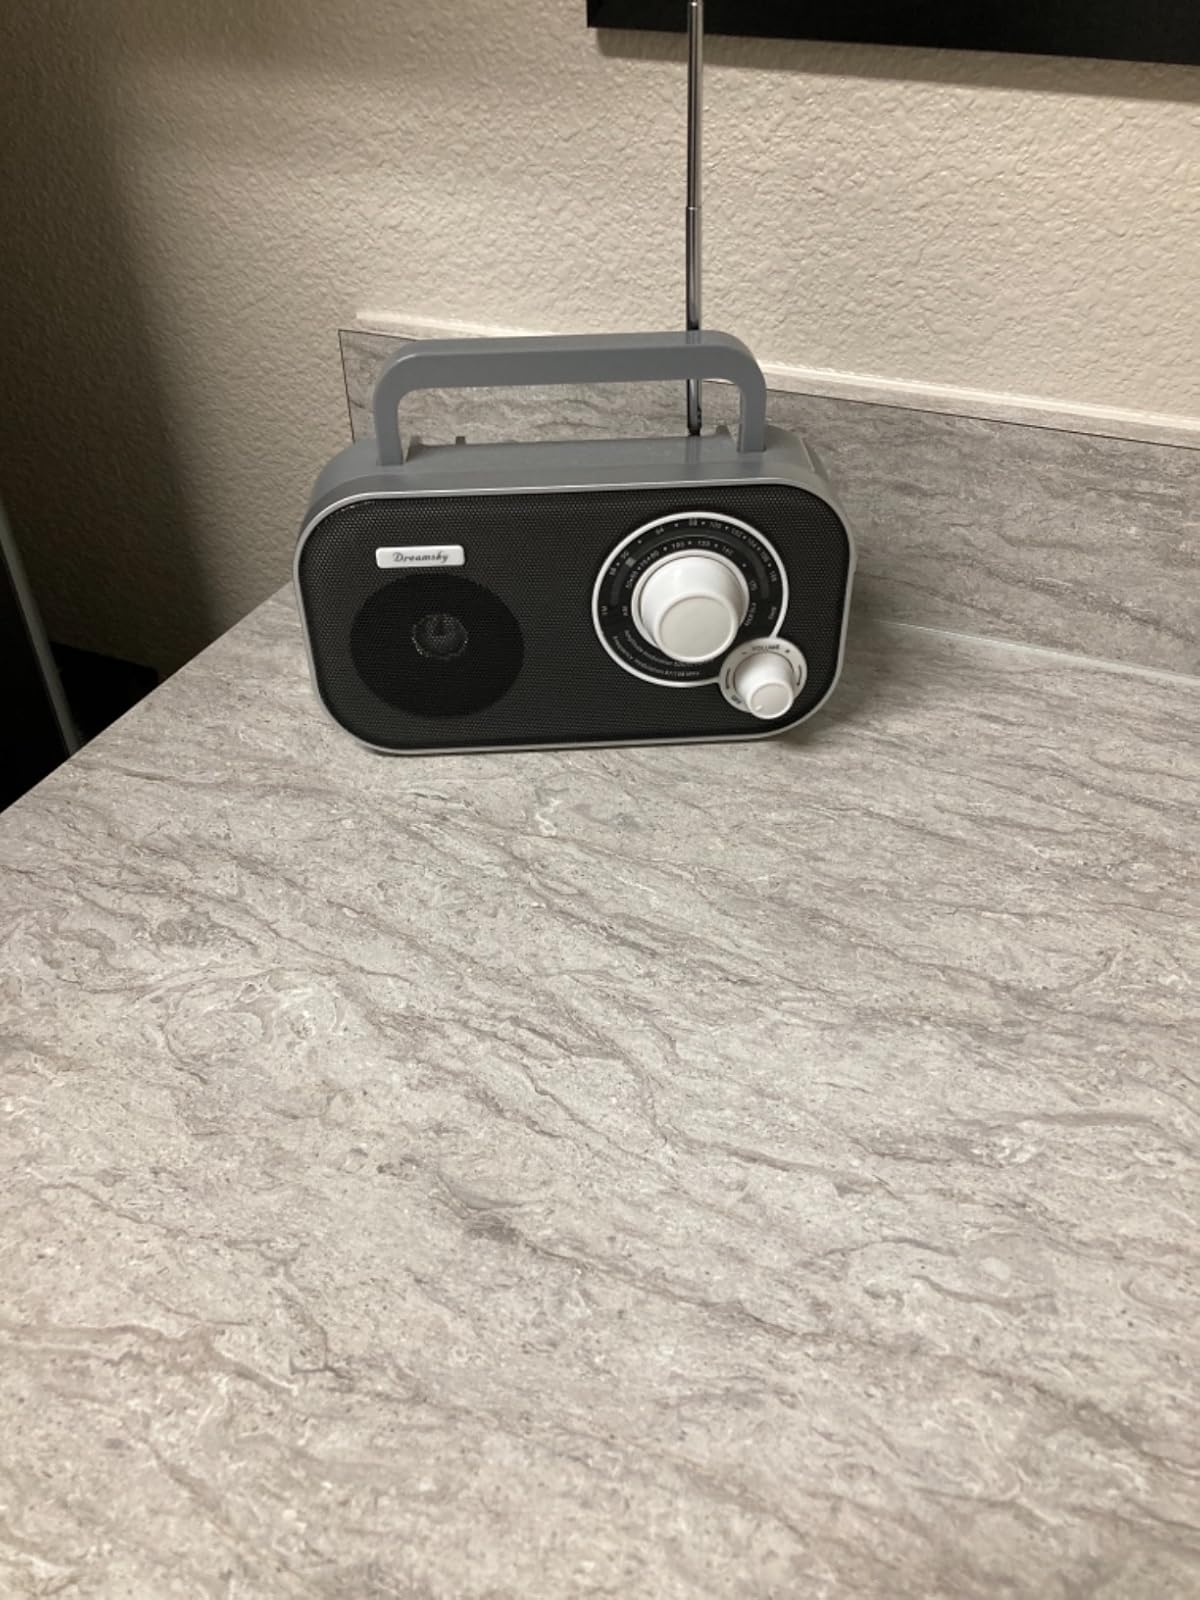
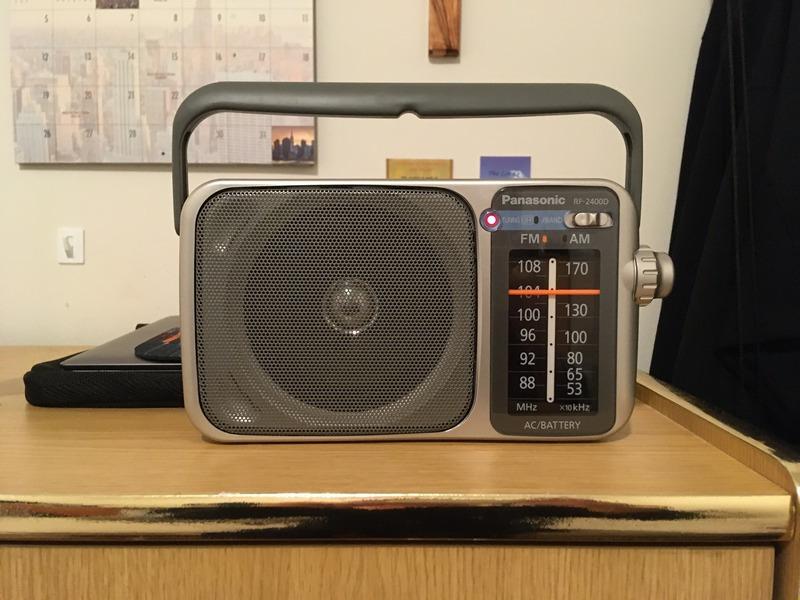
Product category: radio
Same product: no